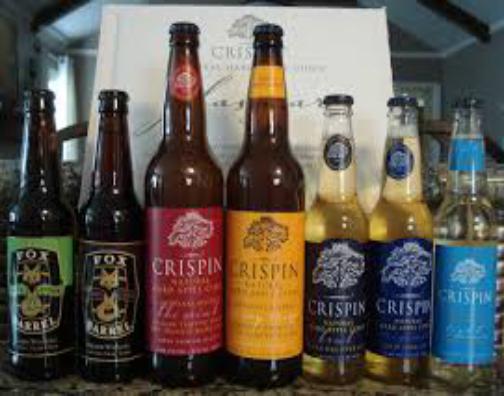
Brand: Crispin Cider
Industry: Food